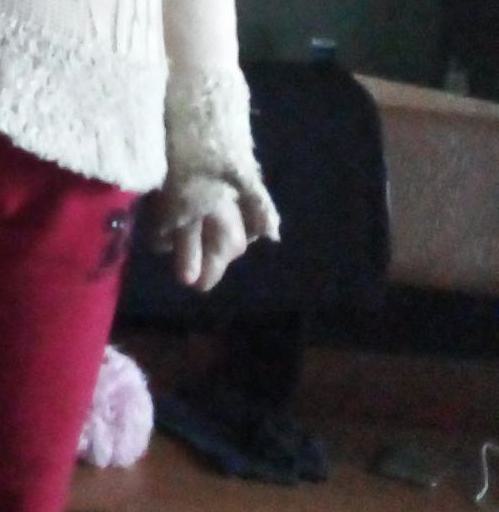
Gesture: no_gesture